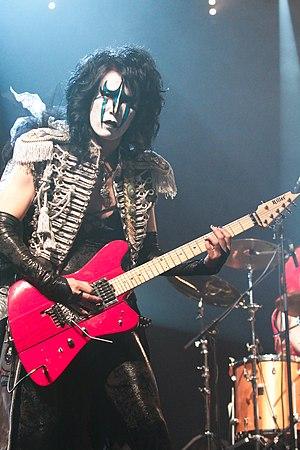
Seikima-II en concert à Japan Expo 2010 (Paris, France).